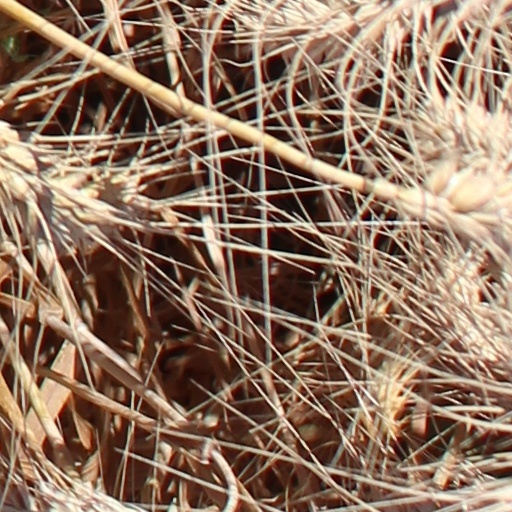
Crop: wheat